South East England

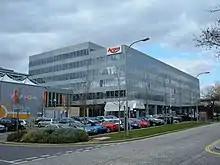
Argos head office on Avebury Boulevard in Milton Keynes; Argos was established in 1973 from what was the Green Shield Stamps company and shops, and since 2016 has been owned by Sainsbury's, formerly Home Retail Group.

Retriever Sports, on the Mill Street Ind Est near Slough railway station, is the world's largest manufacturer of darts equipment. Mars Limited has a large chocolate factory, run under the name of Effem Holdings Ltd, also in Slough on the enormous Slough Trading Estate which makes 3m Mars bars a day; nearby is Johnson Controls UK (car seats), and ICI Paints, Polyfilla, and Dulux. Horlicks is made by GSK there. Oki UK (desktop printers) are based next to Mars. Honda UK, Citroën UK, Fiat UK, Douwe Egberts UK (and its owner Sara Lee UK), BlackBerry UK, Black & Decker Europe, Amazon UK, Ingres UK, Telefónica O2 Europe UK and Reckitt Benckiser are also in Slough.